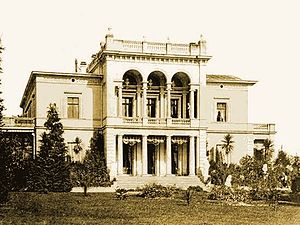
Mathilde Wesendonck
Villa Wesendonck i Zürich (1857).
Agnes Mathilde Wesendonck, f. Luckemeyer, var en tysk forfatter og digter, mest kendt som Richard Wagners ven og mulige elskerinde.